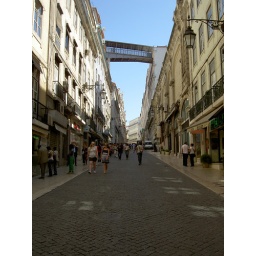
Typical steep street in Lisbon. You can see the link bridge to the Santa Justa Lift at the top of the picture.